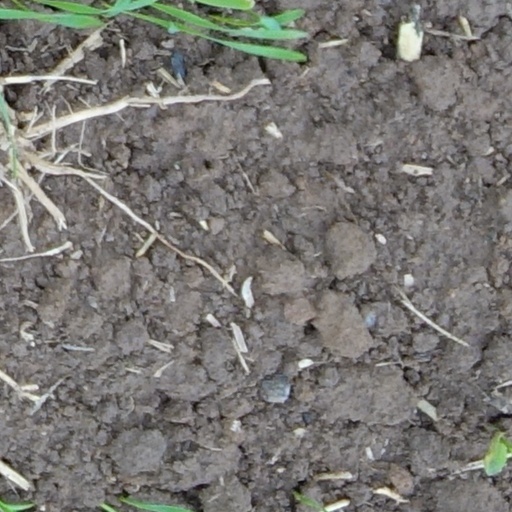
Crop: wheat